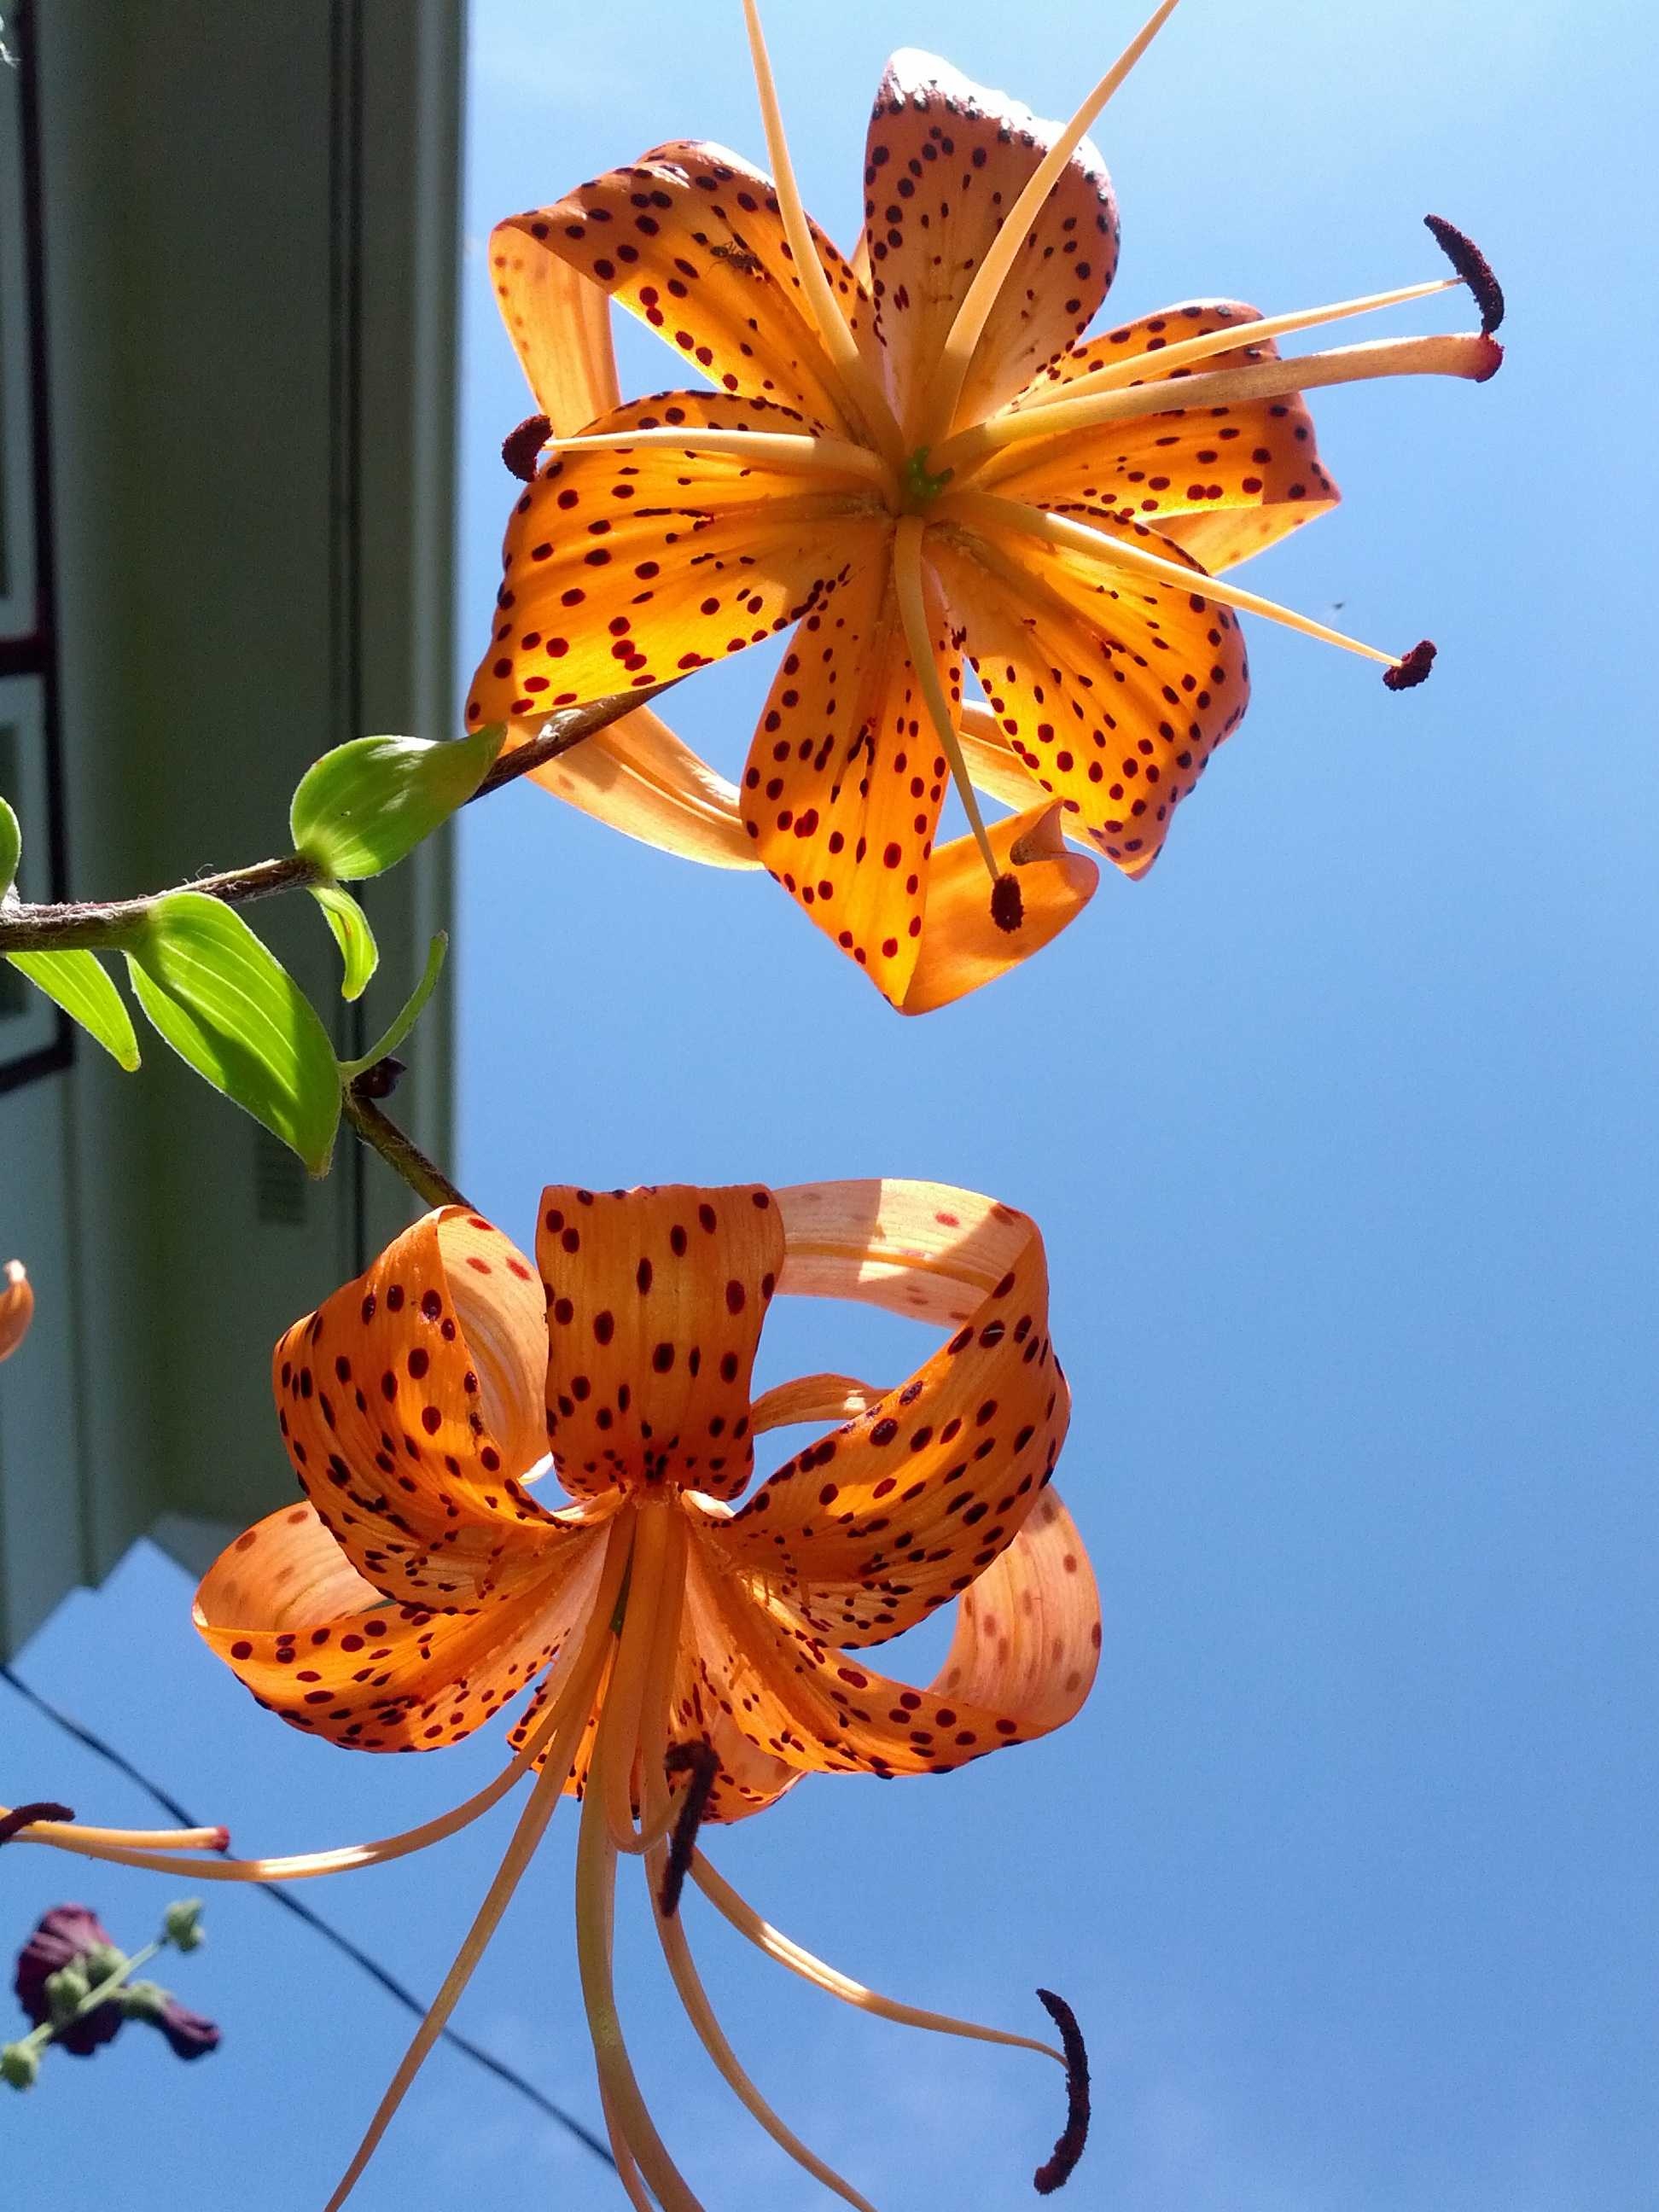
Label: Orange